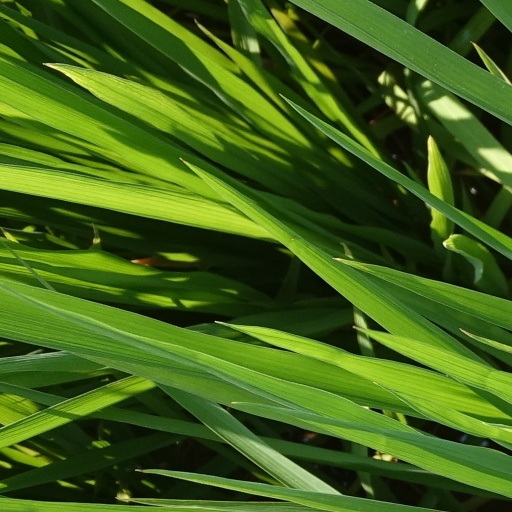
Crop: rice